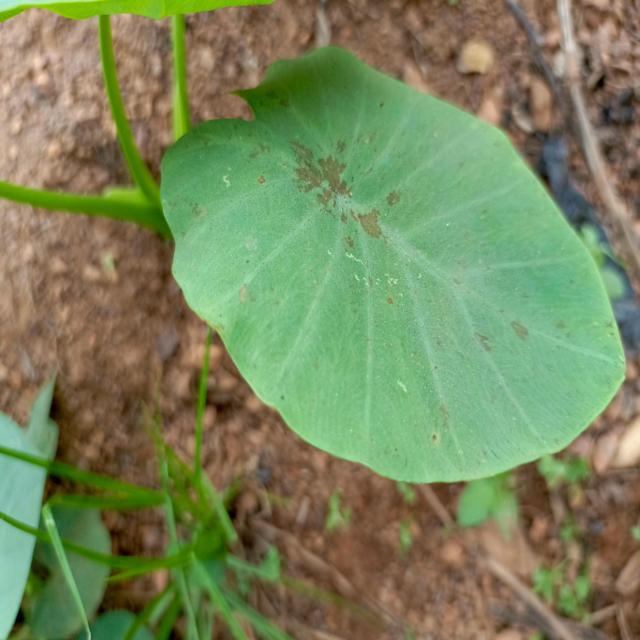
Label: Early_Blight